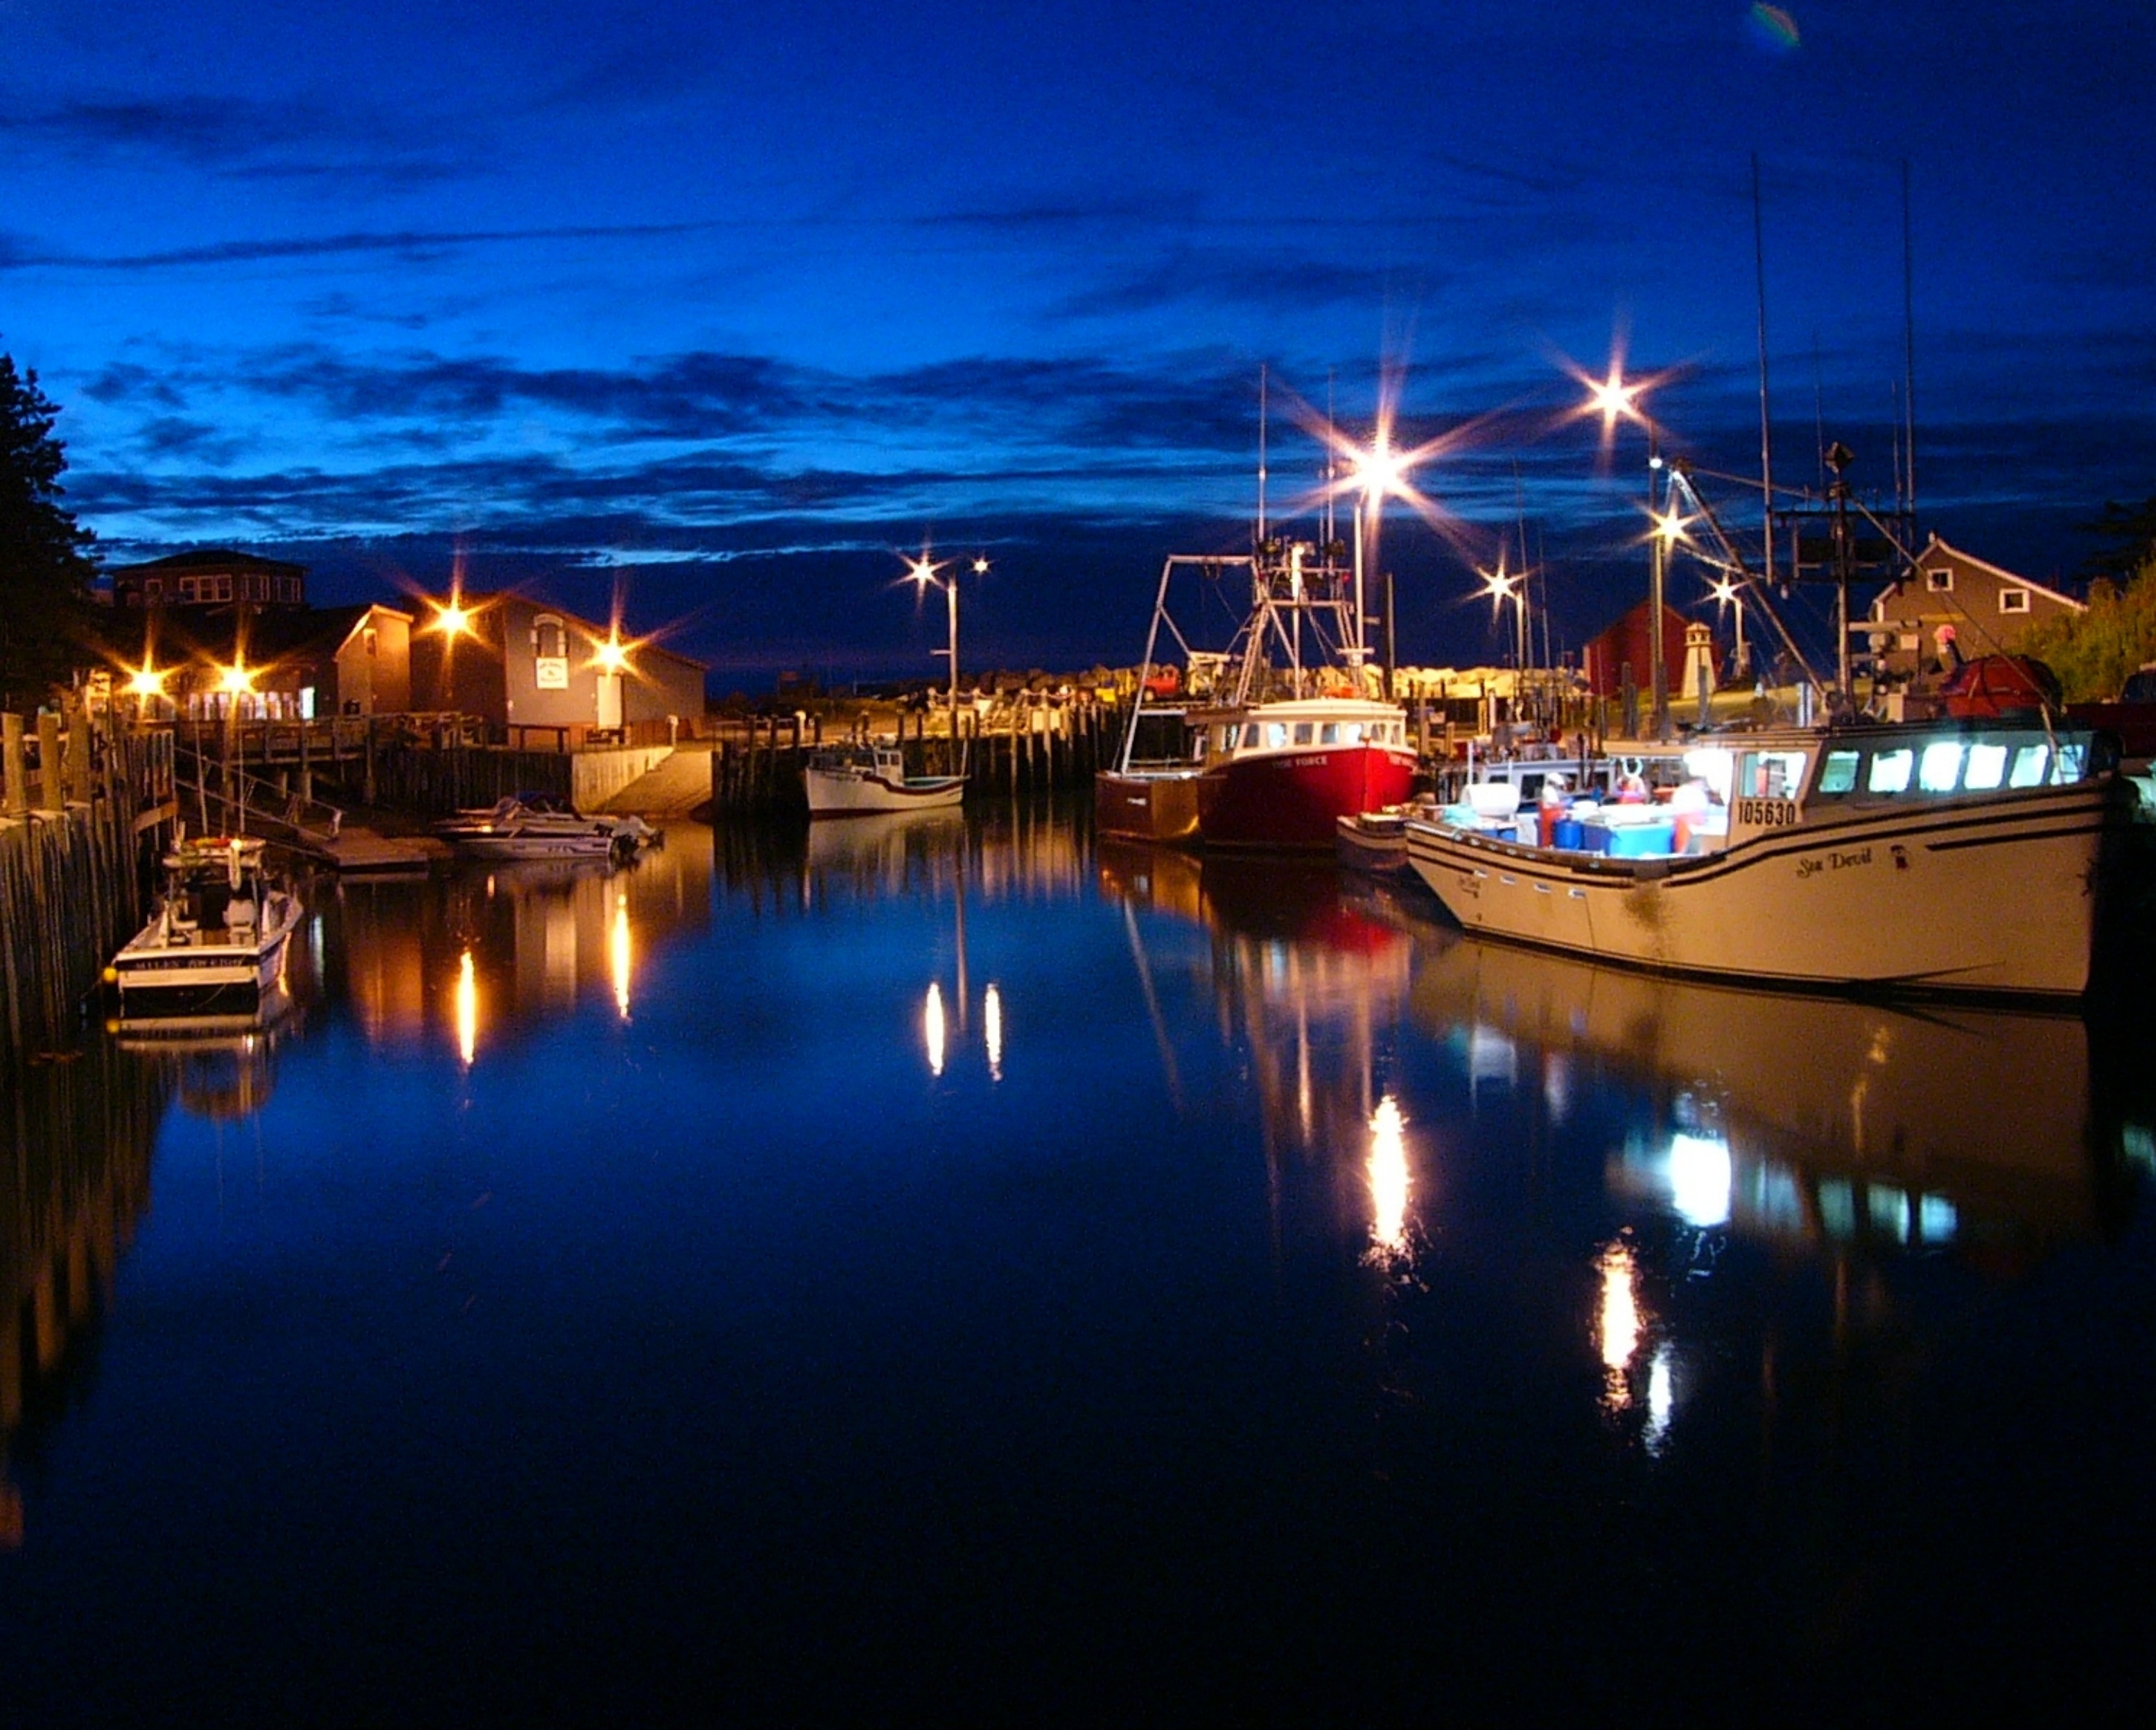
coast, ocean, dock, boat, night, cityscape, dusk, evening, reflection, vehicle, fishing, blue, marina, tourism, waterway, lobster, boating, canada, wharf